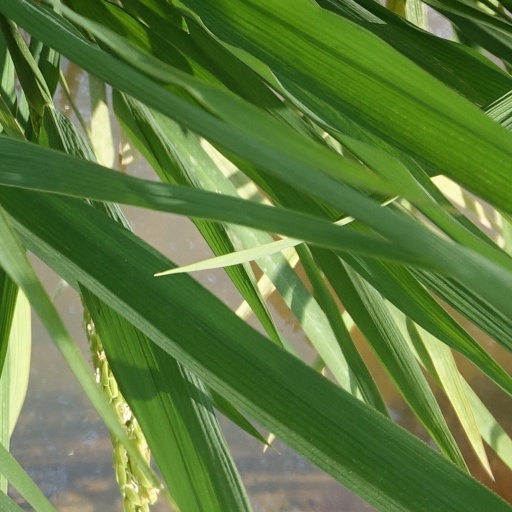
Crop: rice